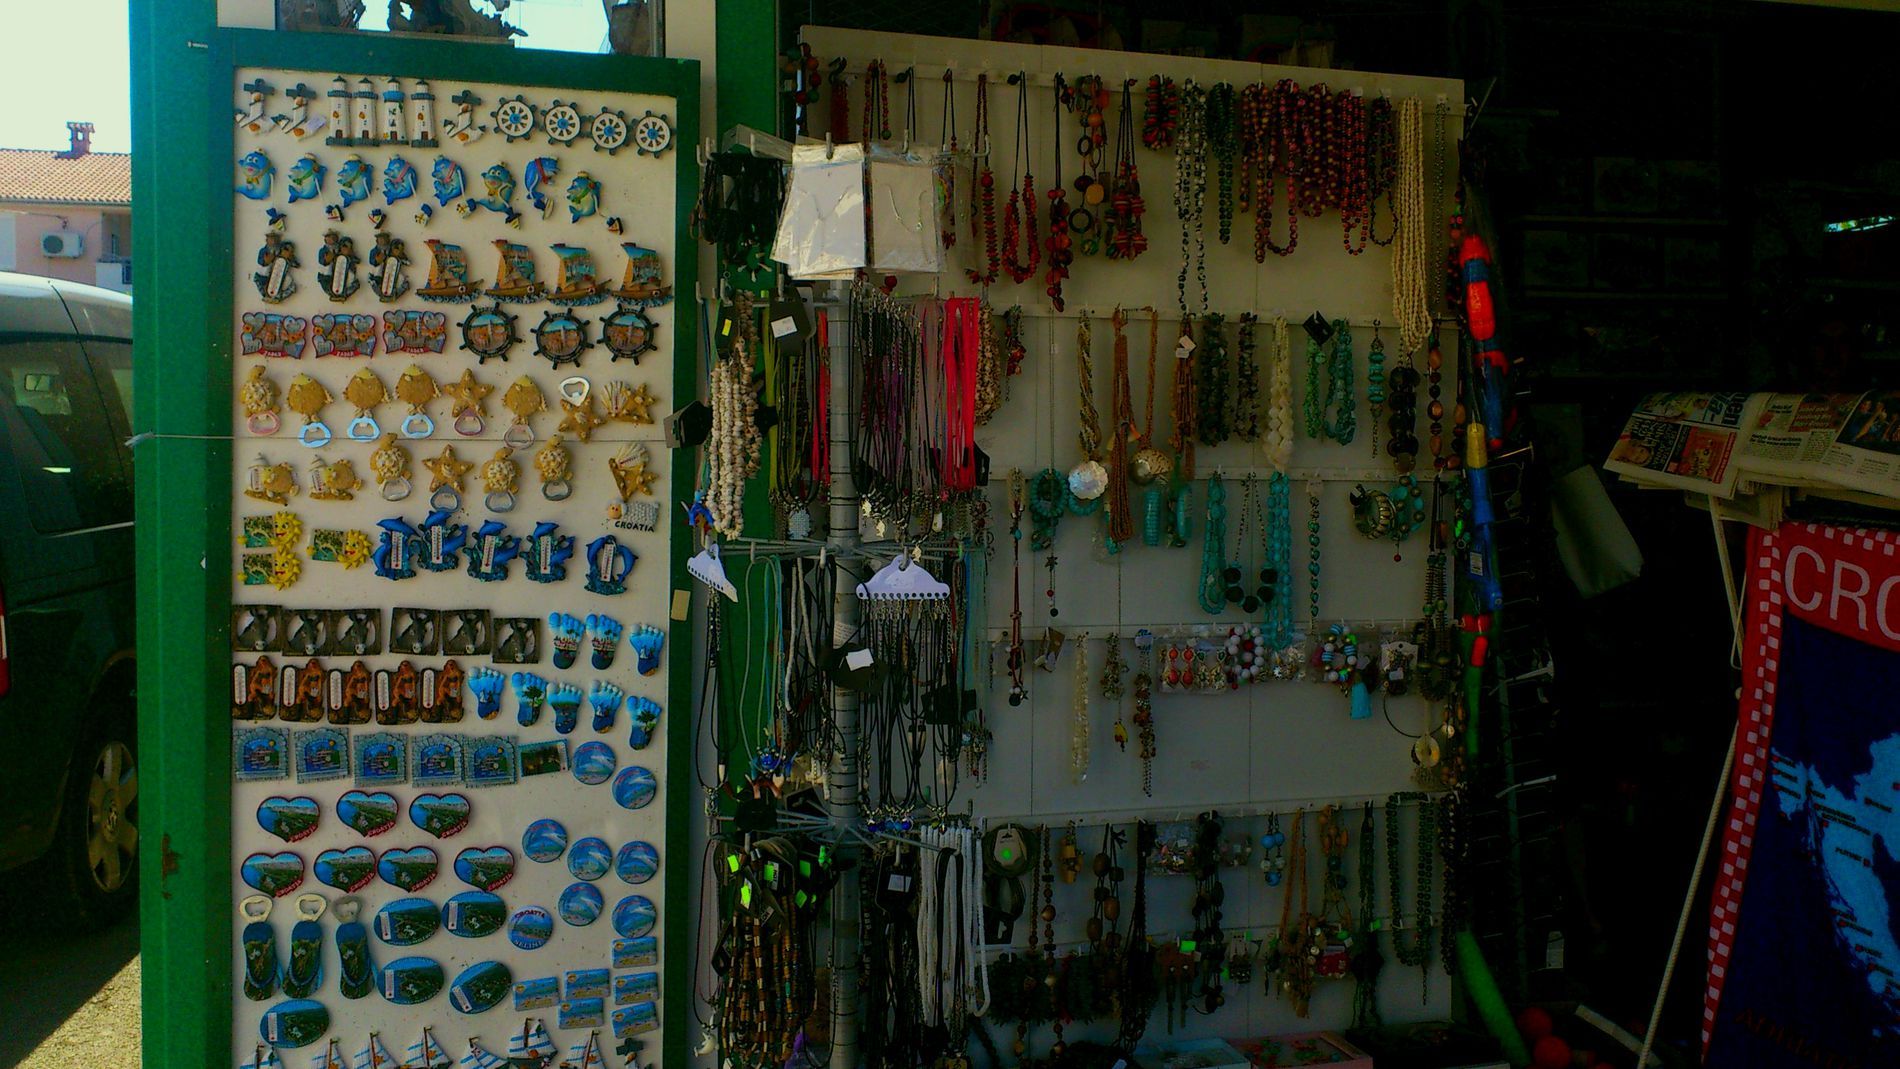
Tourist accessorieS
A small kiosk displays colorful souvenir necklaces, bracelets, and magnets in an open-air tourist market
The image shows a tourist kiosk from a direct frontal angle. The lighting is natural and evenly distributed, enhancing the clarity of details. The colors are vibrant, reflecting a cheerful ىand seasonal feel. The overall mood is lively, and a partial text sign reading "CRO" suggests a tourist location
Labels: Accessories, Bead, Jewelry, Machine, Wheel, Car, Transportation, Vehicle, Architecture, Building, Prayer, Prayer Beads, Shop, Earring, Necklace, Bracelet, Art, sky, house, land
Camera: Sony Ericsson LT18i
Aperture: F2.4
Exposure: 1/800 sec
ISO: 80
Focal length: 4.1 mm